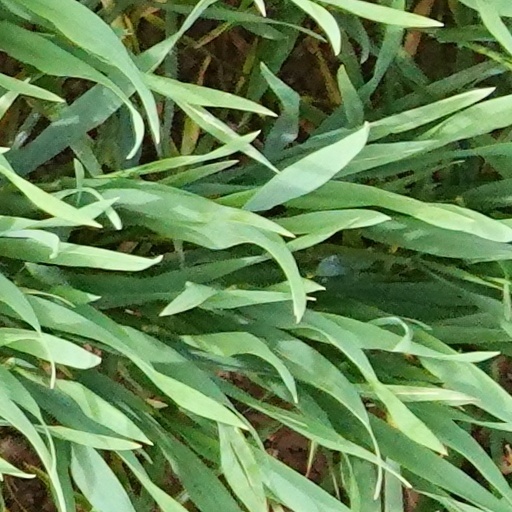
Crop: wheat